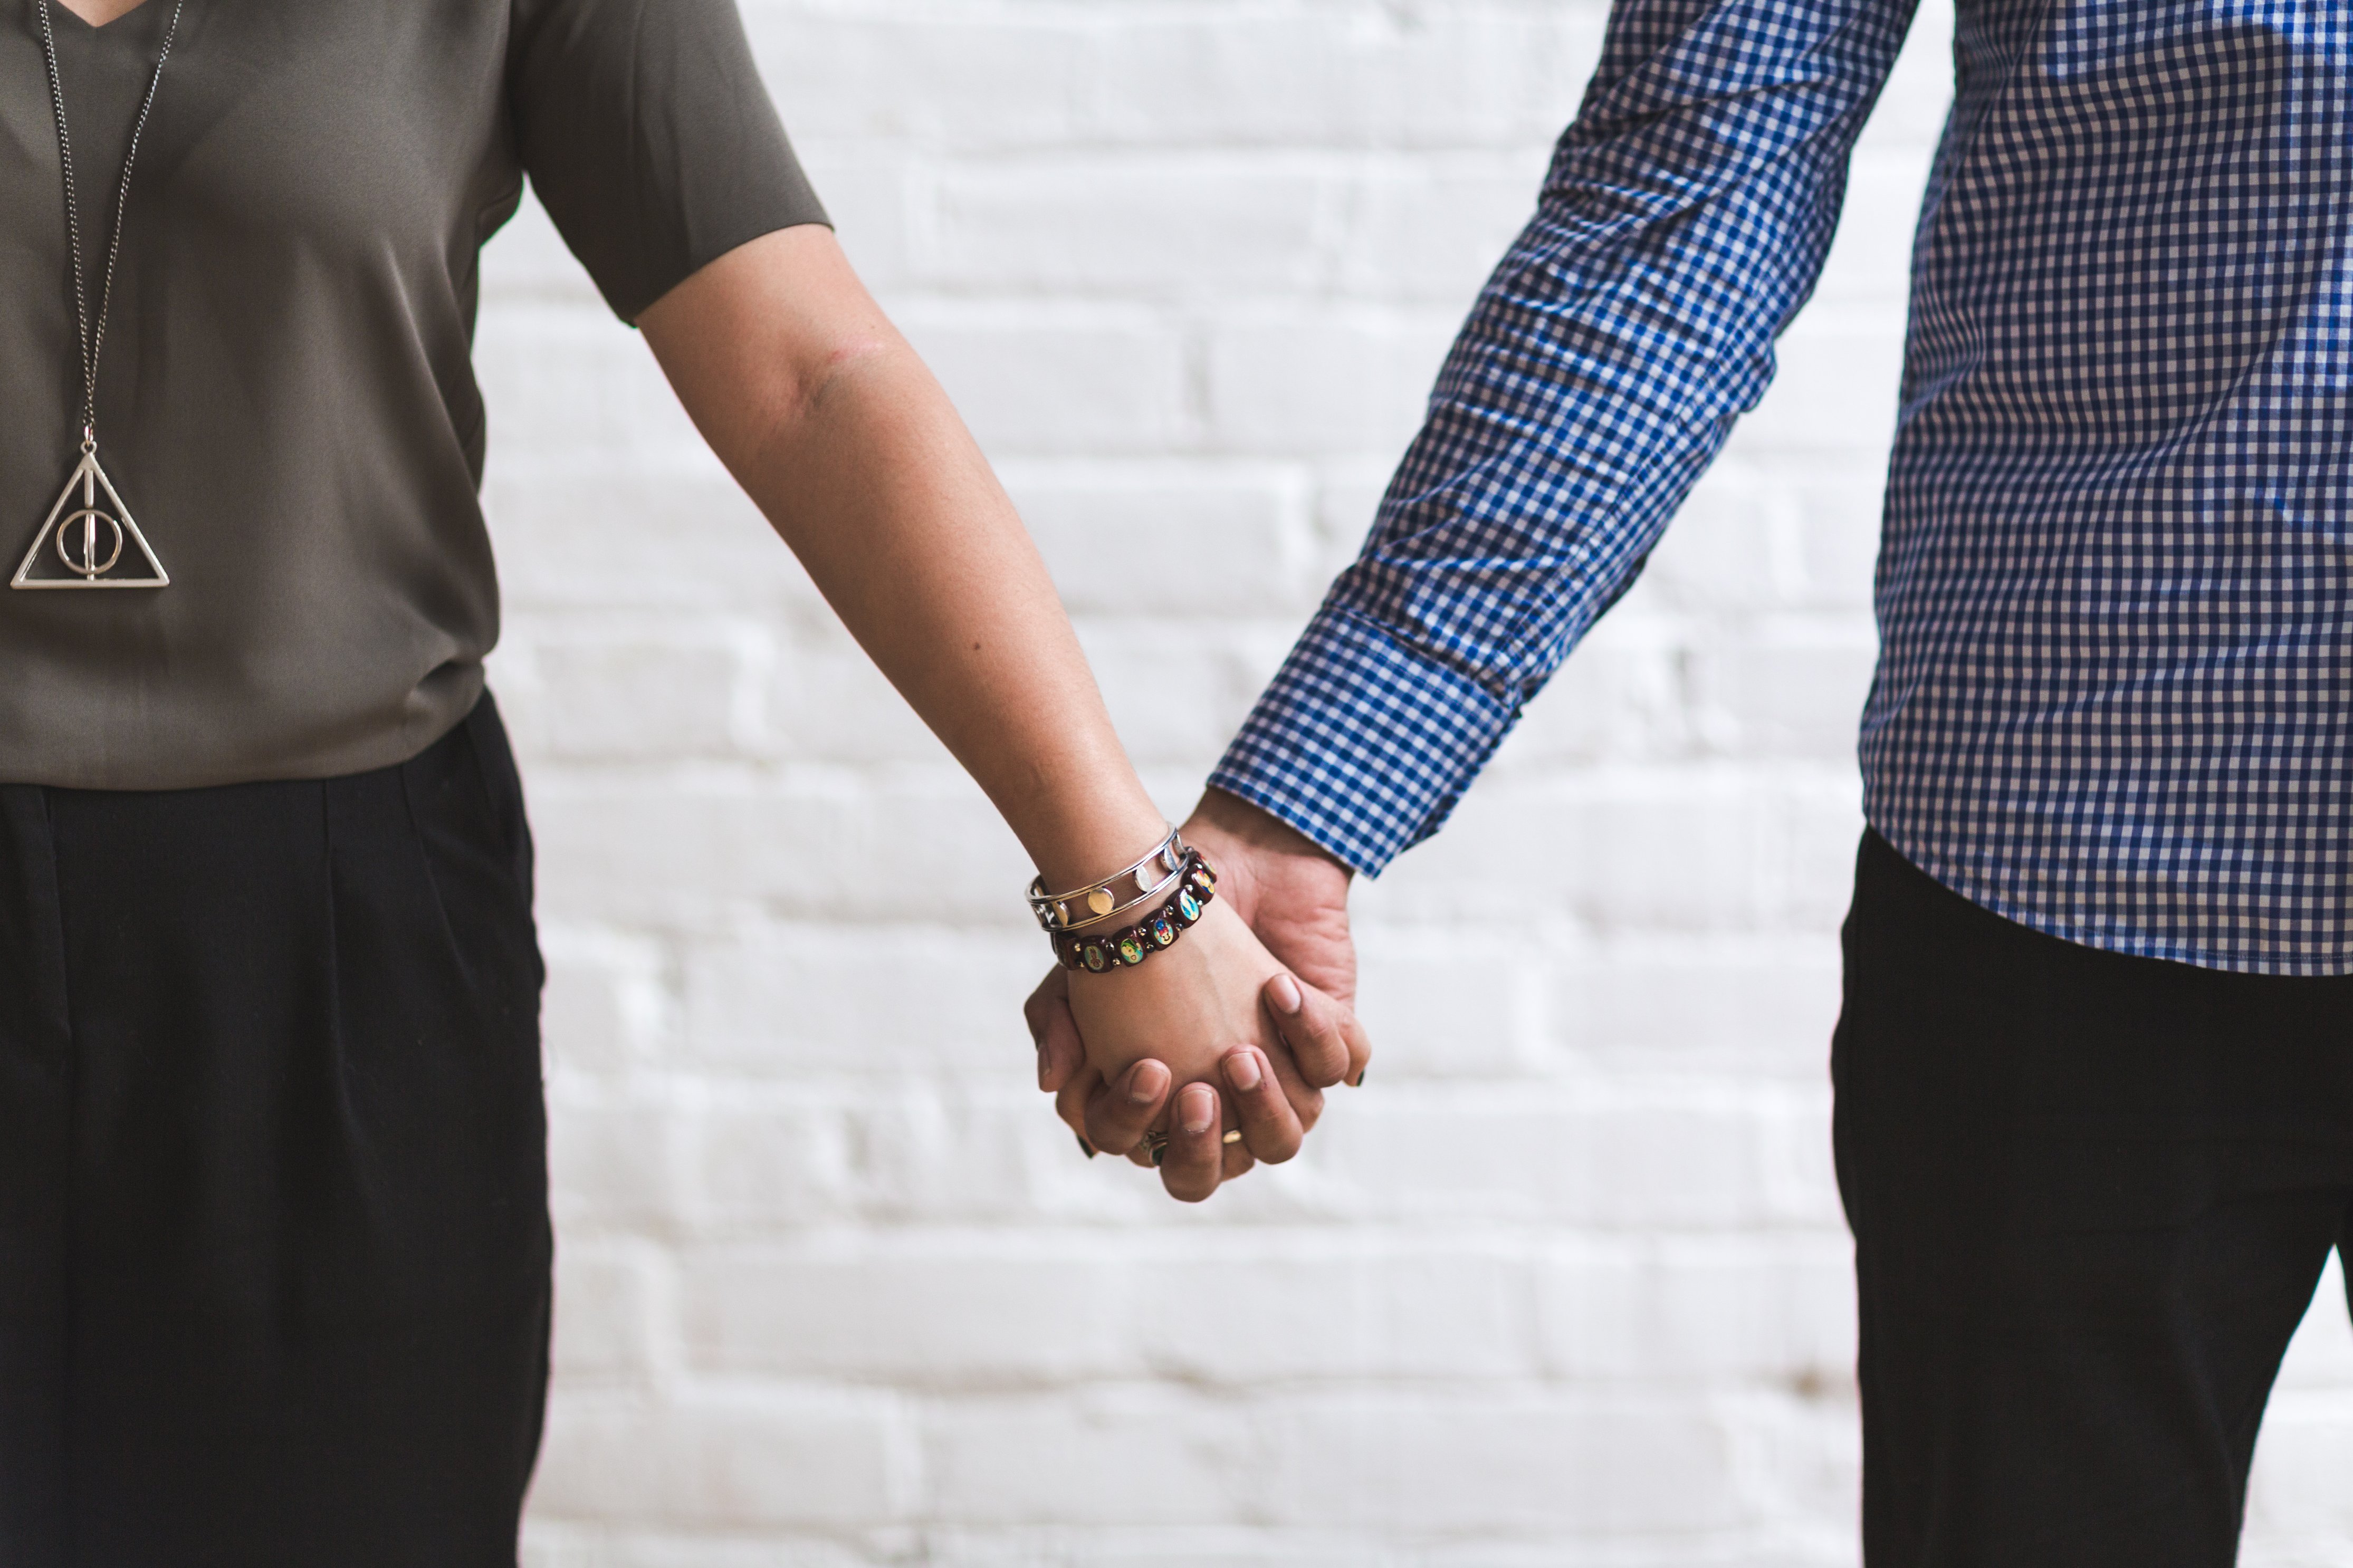
photograph, holding hands, gesture, interaction, hand, design, love, photography, finger, engagement, wrist, fashion accessory, pattern, ceremony, waist, elbow